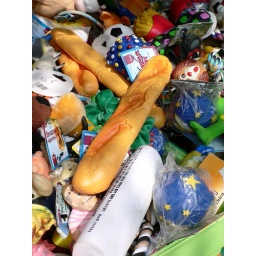
Squeaky french bread dog toy at street market near the church